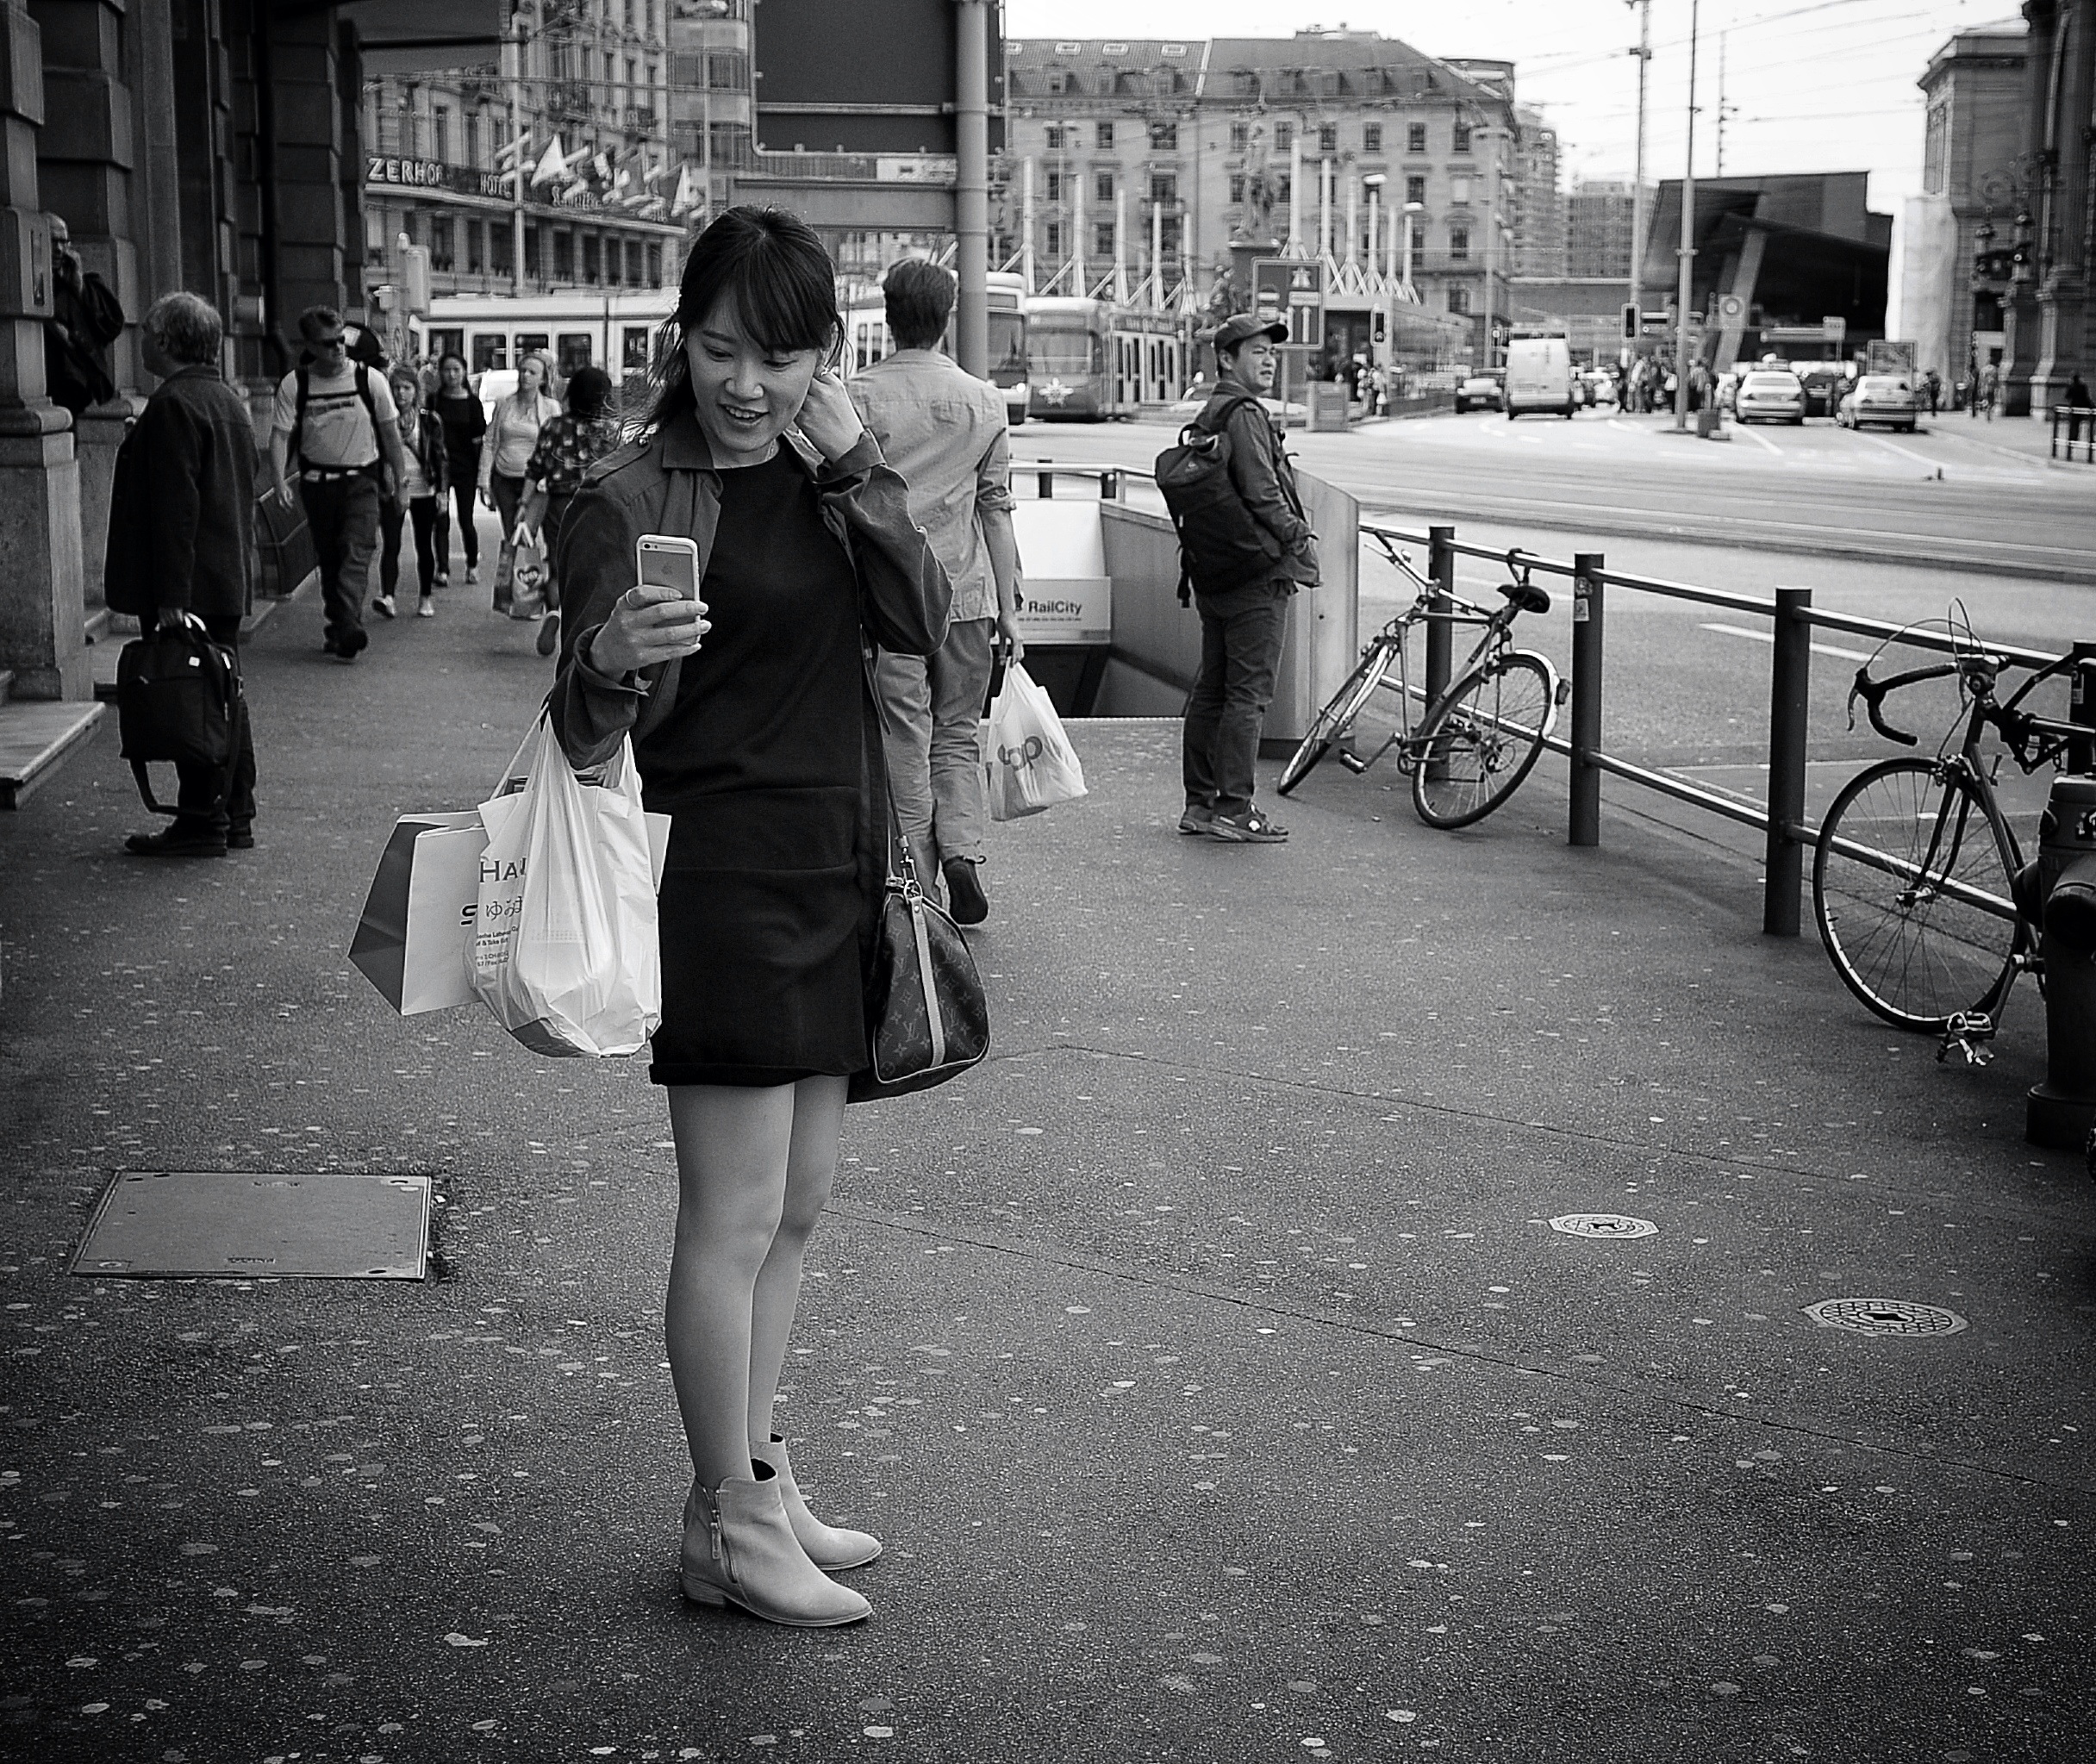
pedestrian, black and white, people, road, white, street, photography, urban, black, monochrome, streetphotography, bw, candid, women, infrastructure, swiss, photograph, snapshot, streetart, schweiz, switzerland, zurich, streetphoto, image, faces, schwarzundweiss, stphotographia, streetscene, strassenszene, strassenfotografie, streetlife, streetportrait, streetpix, thomas8047, onthestreets, streetphotographer, 175528, zurichstreet, fascinationstreet, nikond300s, streetartz ri, monochrome photography, human positions